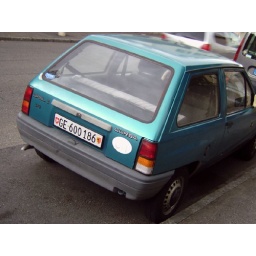
First car I saw with a plate over 600,000. Saw quite a few once I had noticed this one.